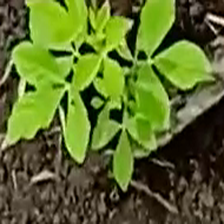
Weed species: Sicklepod_(Senna obtusifolia)